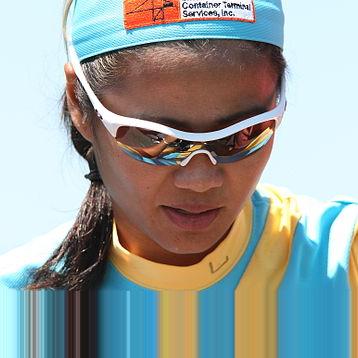
Age: 29